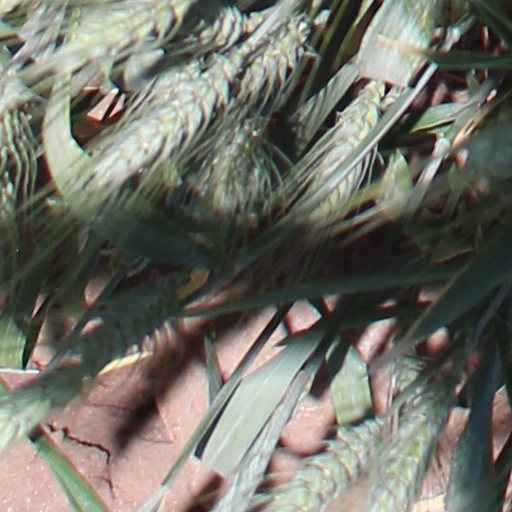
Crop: wheat